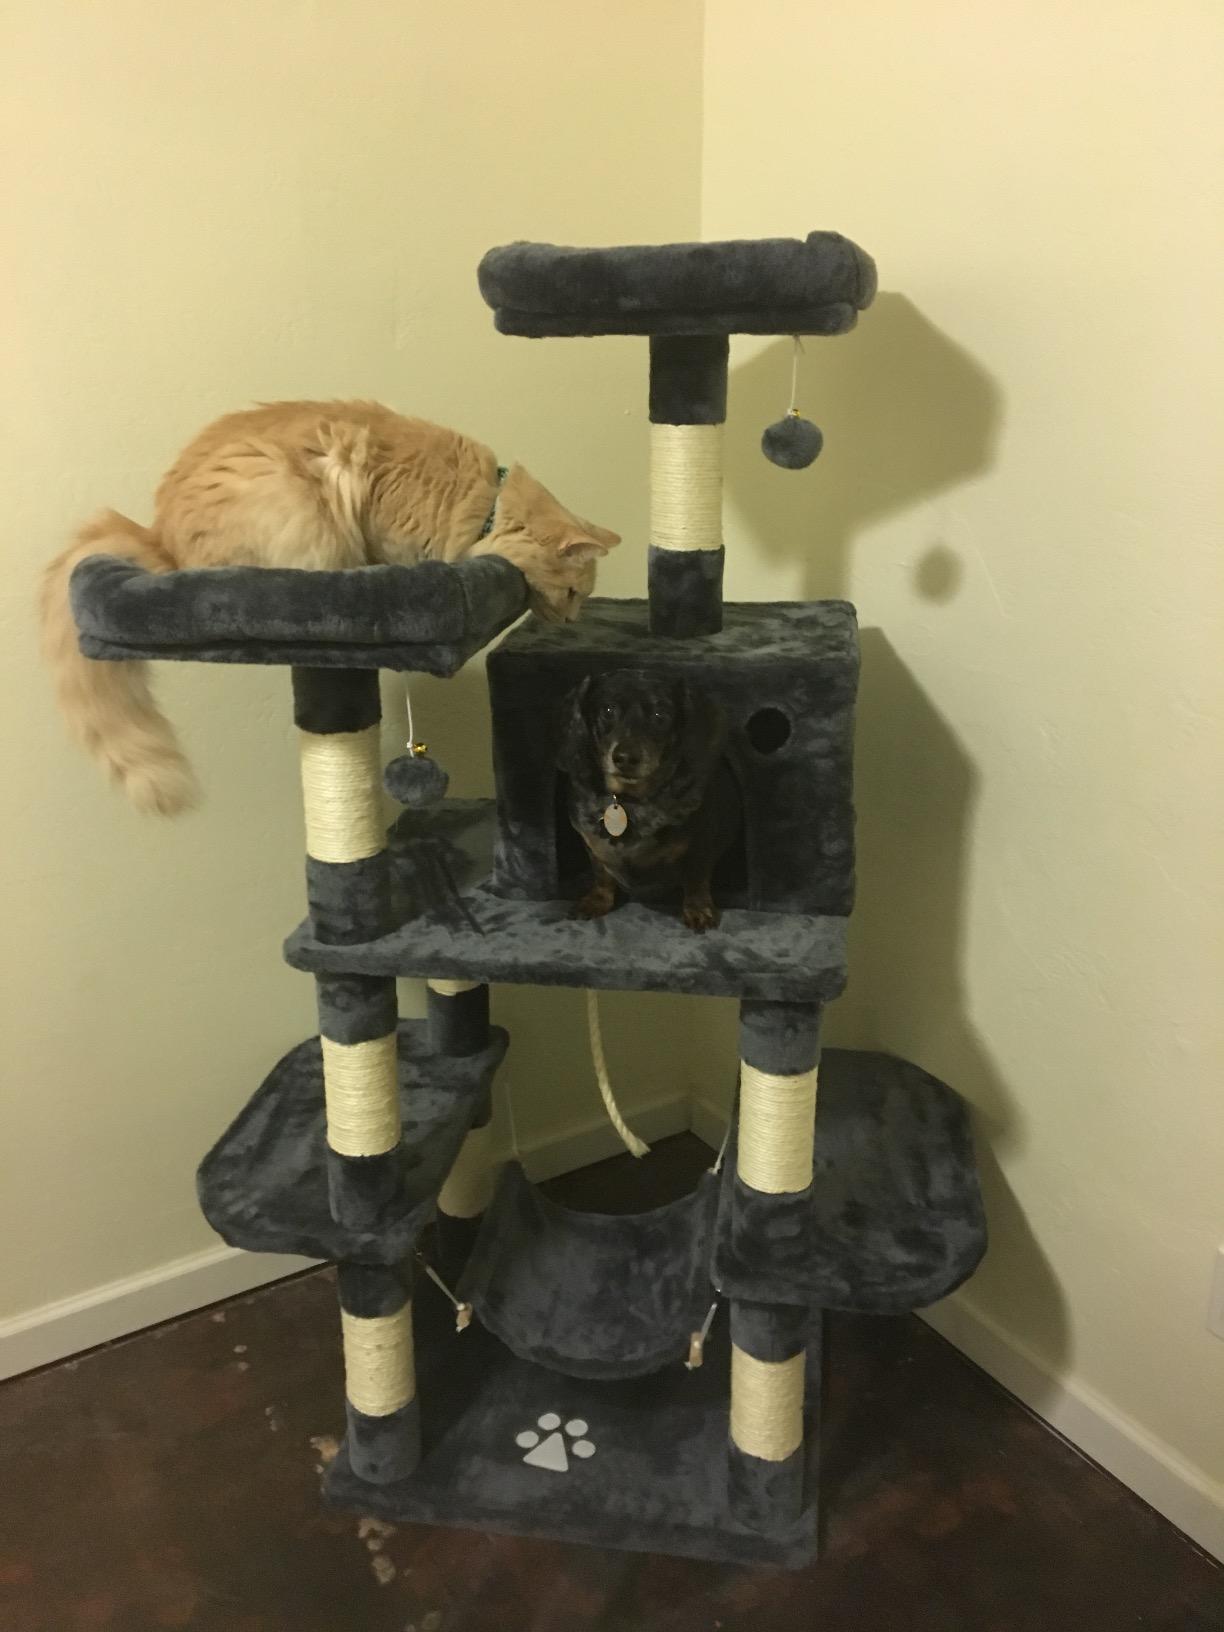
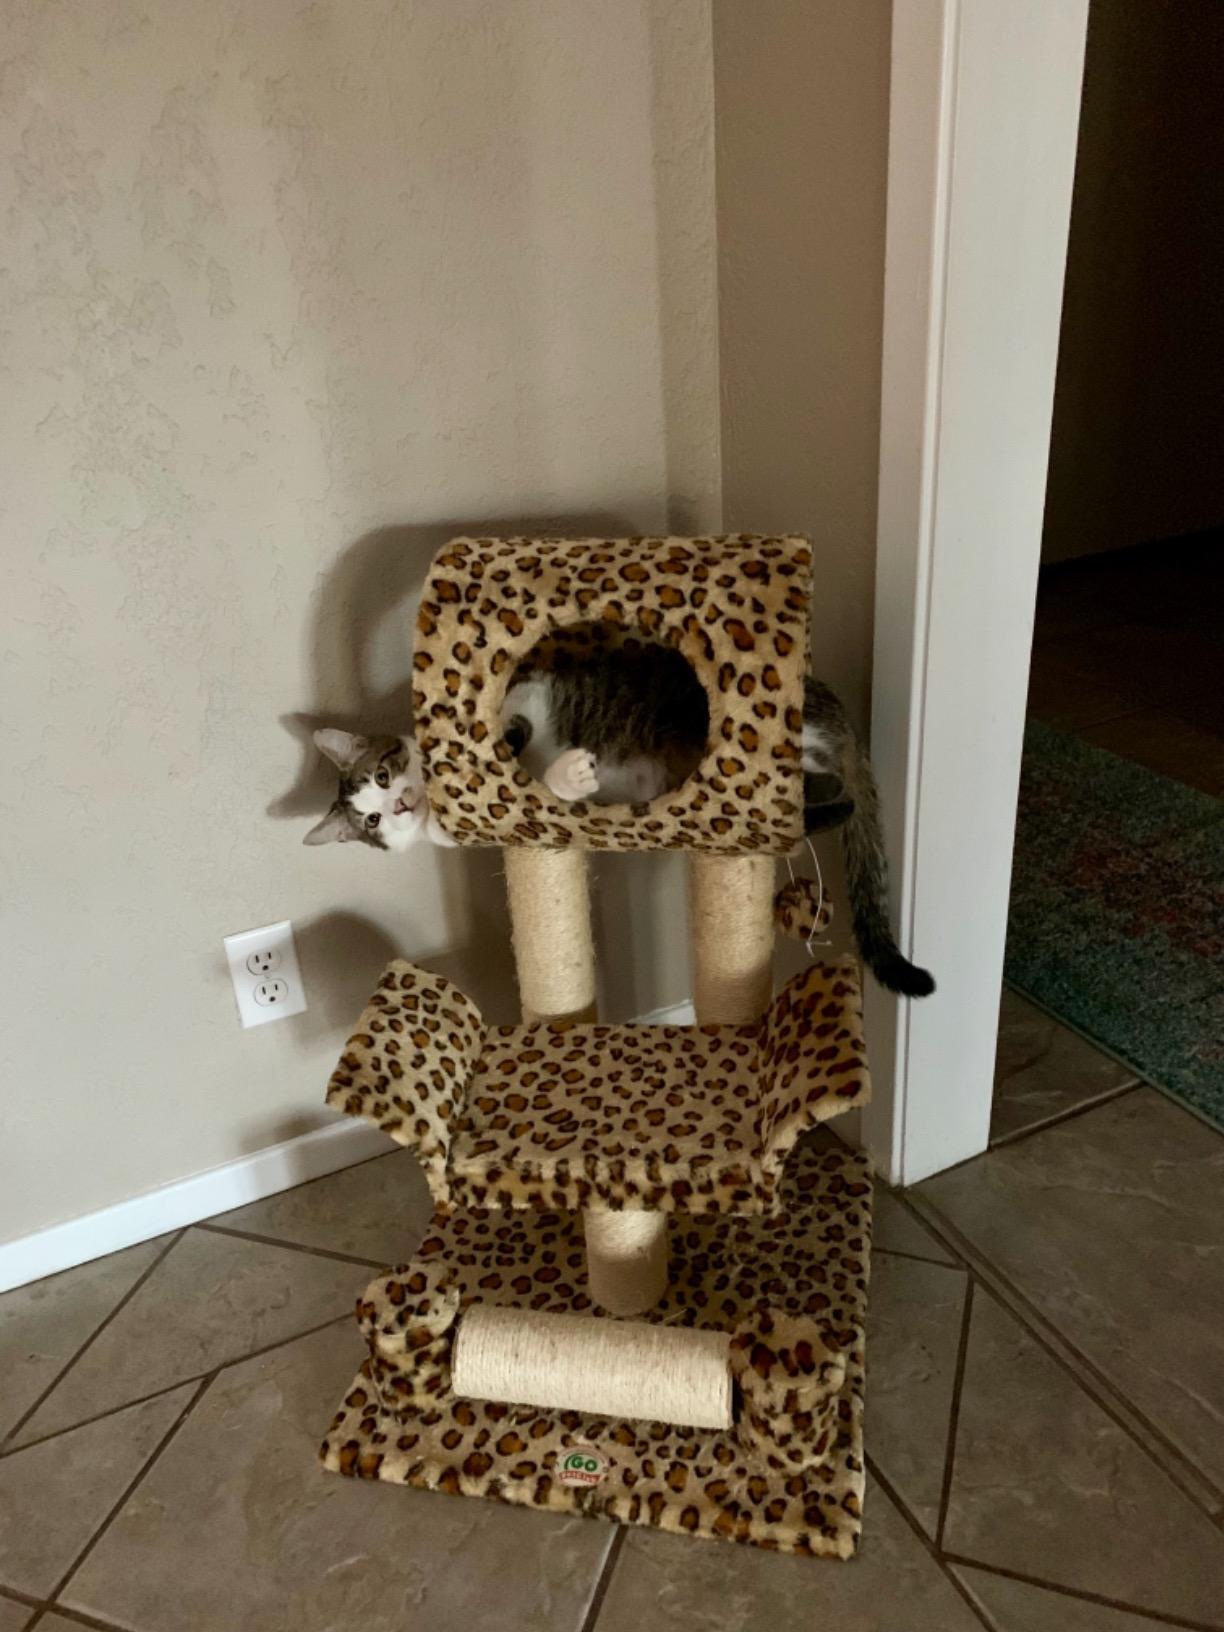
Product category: items_cat tree
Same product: no